The Bride (1985 film)

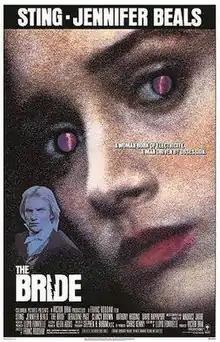
Theatrical release poster

The Bride is a 1985 Gothic romance film directed by Franc Roddam, and starring Sting, Jennifer Beals, Geraldine Page, and Clancy Brown. Based on Mary Shelley's 1818 novel "Frankenstein; or, The Modern Prometheus", the film follows Baron Charles Frankenstein who creates a woman, Eva, while his original monster—believed to have been killed in a laboratory accident—escapes into the countryside.